Carrack

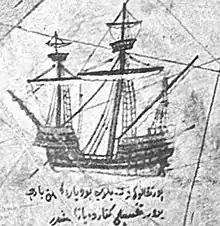
Ottoman "barca" from Piri Reis' map

The Islamic world also built and used carracks, or at least carrack-like ships, in the Mediterranean and the Indian Ocean. A picture of an Ottoman "barca" on Piri Reis' map shows a deep-hulled ship with a tall forecastle and a lateen sail on the mizzenmast. The "harraqa" (Saracen: "karaque") was a type of ship used to hurl explosives or inflammable materials (firebomb in earthenware pots, naphtha, fire arrows). From the context of Islamic texts, there are two types of "harraqa": The cargo ship and the smaller longship (galley-like) that was used for fighting. It is unclear whether the nomenclature "harraqa" has a connection with European "carraca" (carrack), or whether one influences the other. One Muslim "harraqa" named "Mogarbina" was captured by the Knights of St. John in 1507 from the Ottoman Turks and renamed "Santa Maria". Gujarati ships are usually called "naos" (carracks) by the Portuguese. Gujarati "naos" operated between Malacca and the Red Sea, and were often larger than Portuguese carracks. The Bengalis also used carracks, sometimes called "naos mauriscas" (Moorish carracks) by the Portuguese. Arabs merchants of Mecca apparently used carracks too, since Duarte Barbosa noted that the Bengali people have "great "naos" after the fashion of Mecca".